HMS Eagle (R05)

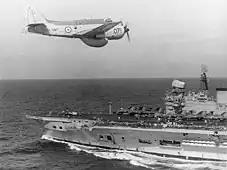
A Fairey Gannet AEW of 849 Naval Air Squadron Fleet Air Arm overflying HMS "Eagle" in the early 1970s

The Admiralty had originally planned to give "Eagle" a complete rebuild on the lines of , but due to high costs, plans to fit new geared steam turbines and a stretched hull were abandoned. "Eagle" was instead given a more austere but extensive modernization that provided greater radar and processing capability than the systems fitted to "Victorious". The changes included major improvements to the accommodation, including the installation of air conditioning. The island was completely rebuilt and a 3D Type 984 radar was installed, with processing capacity to track and rank 100 targets, twice the capability of the early 984 system fitted to "Hermes" and "Victorious". The flight deck was modified and included a new 2½ inch armoured deck with a full 8.5 degree angle, two new steam catapults (BS5s, stroke on the port side forward and stroke in the waist) were fitted as well as new arrester gear (DAX I) and mirror sights. As well as an overhaul of the DC electrical systems, AC generators were also fitted to give additional power.